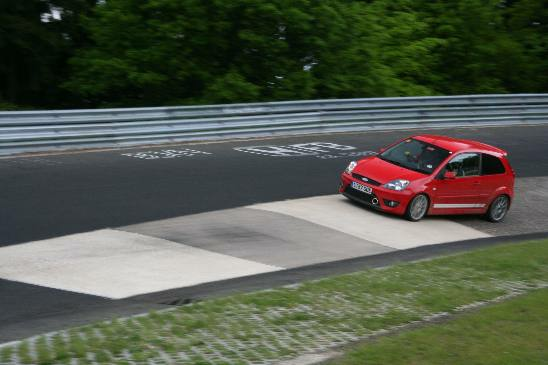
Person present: No